Hans-Hasso von Veltheim

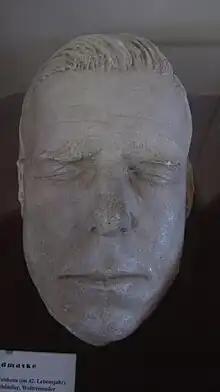
Hans-Hasso von Veltheim, live mask (1927)

Hans-Hasso Ludolf Martin von Veltheim-Ostrau (born Cologne , died Utersum ) was a German Indologist, Anthroposophist, Far East traveler, occultist and author.